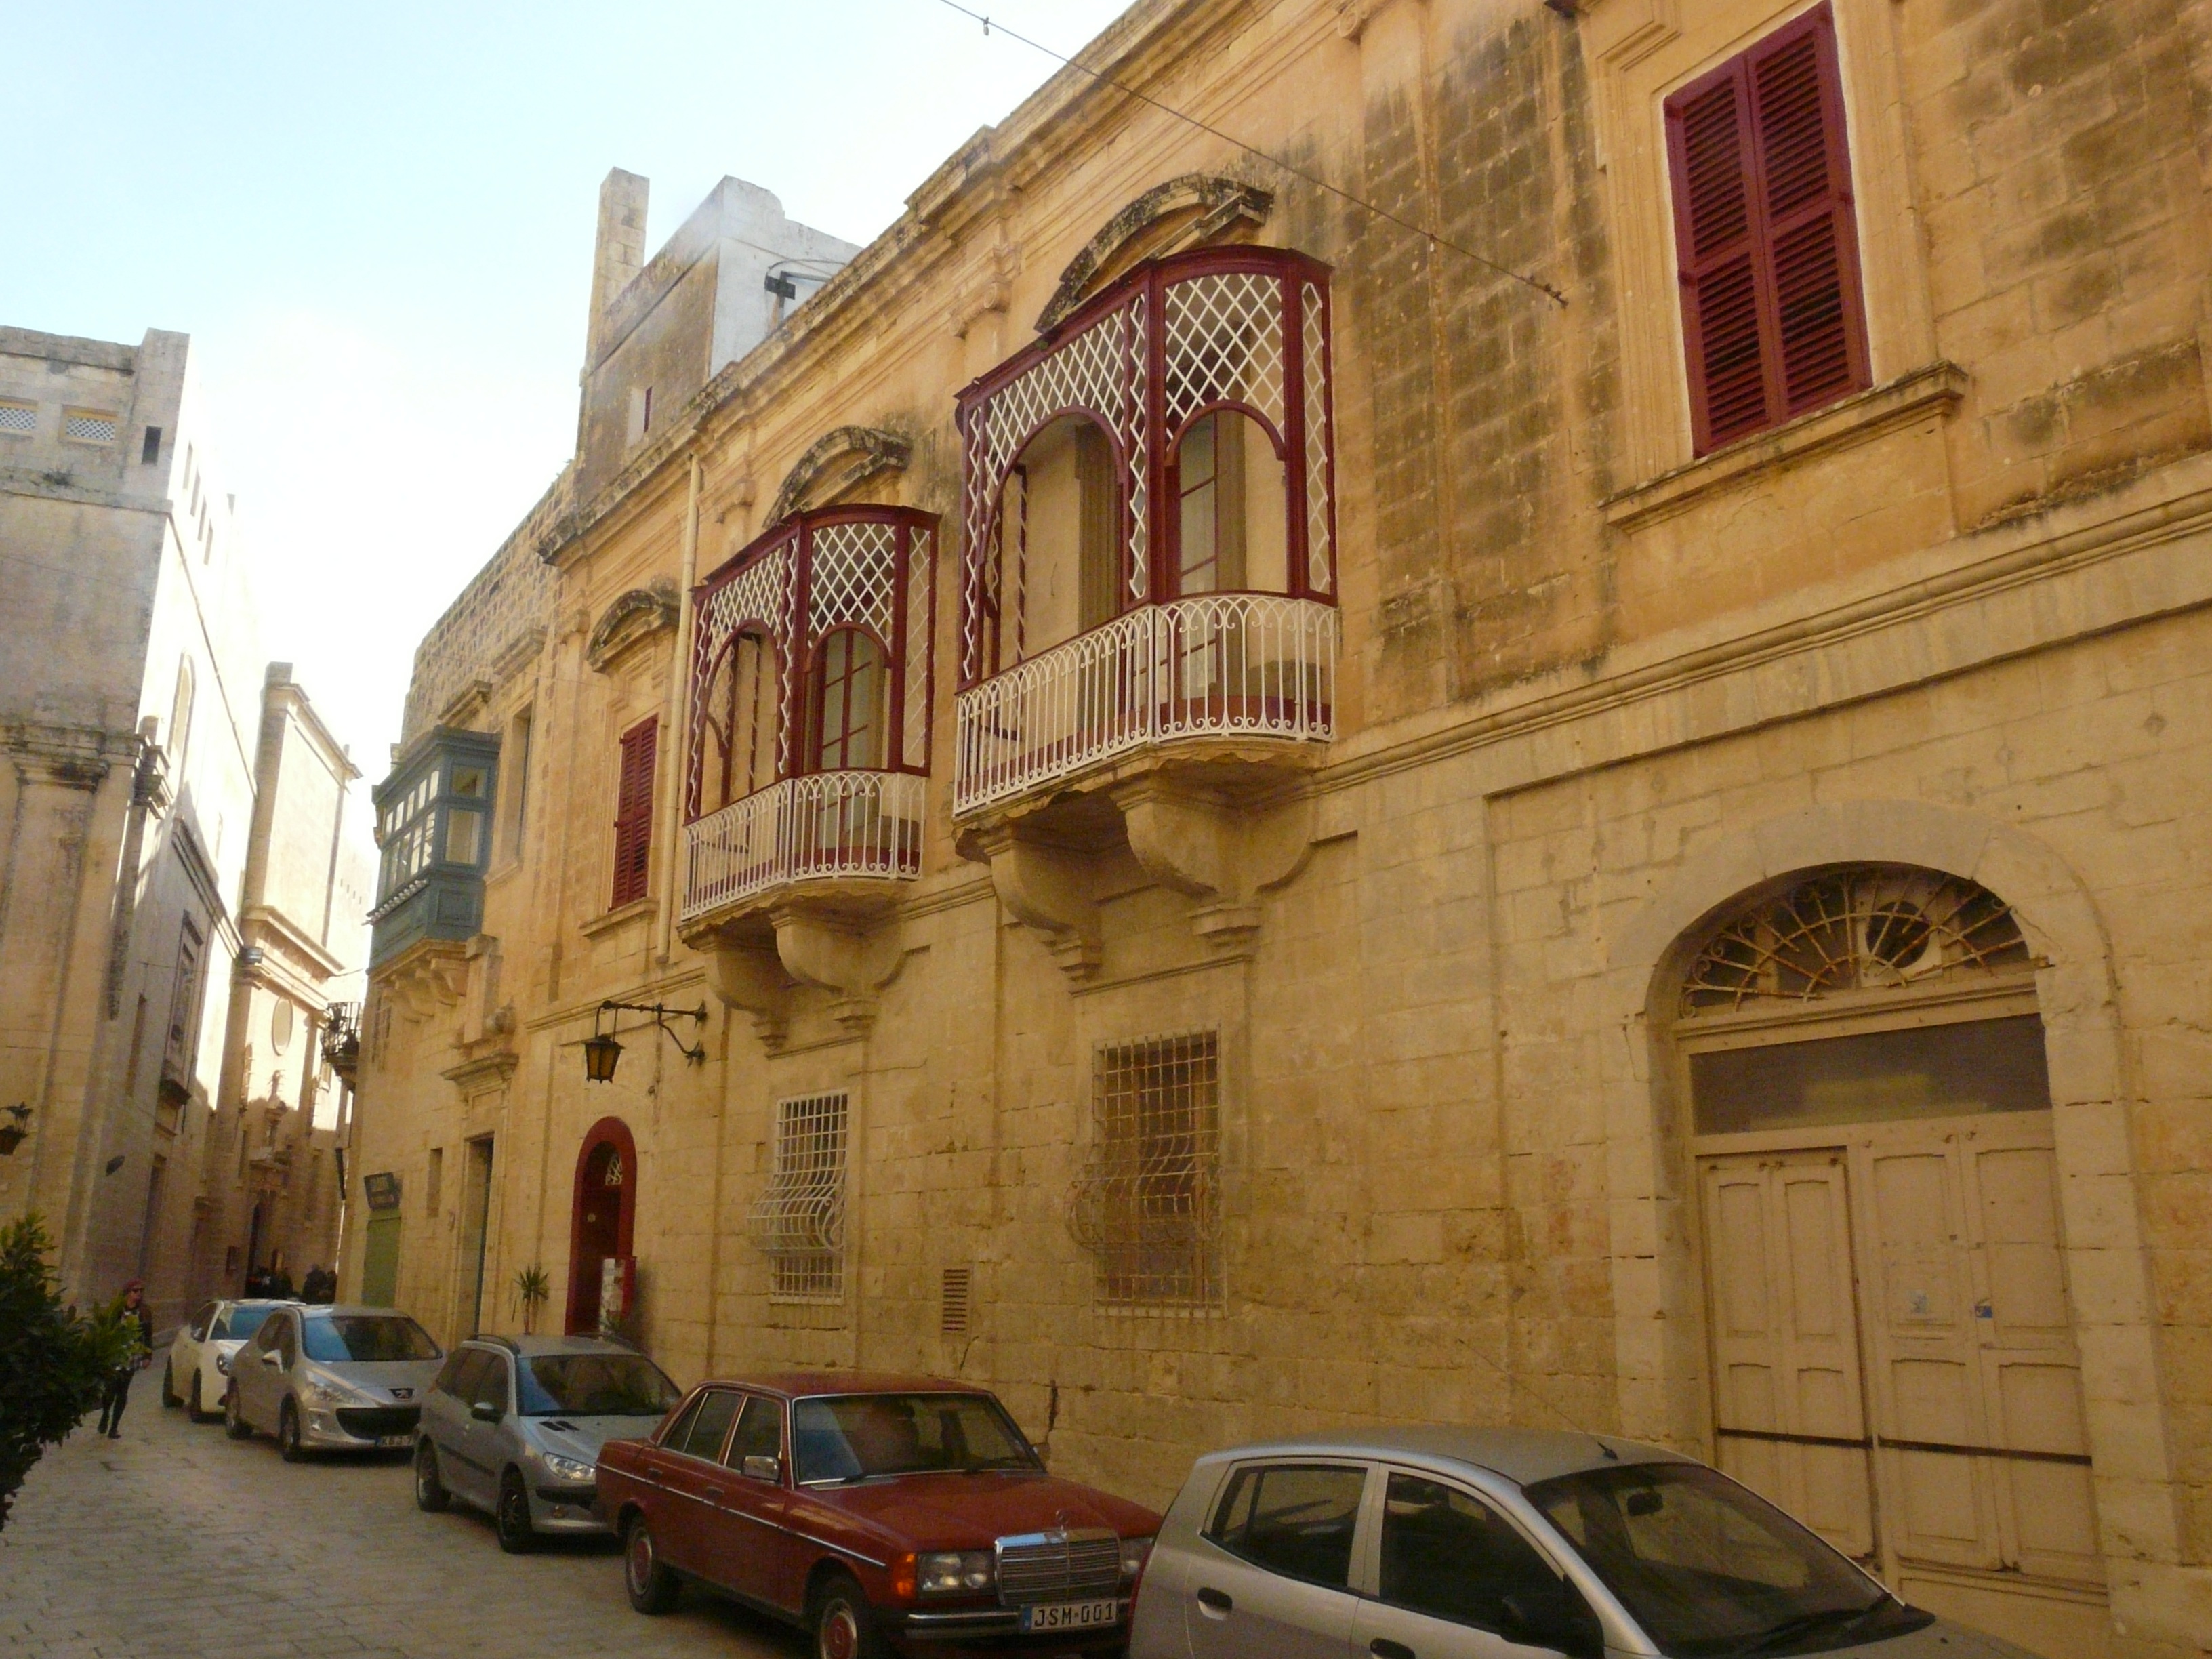
architecture, road, street, town, building, balcony, facade, old town, synagogue, malta, historically, neighbourhood, historic old town, bowever, ancient history